Popup camper

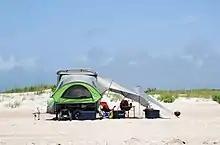
Modern flip-out GO camper

In addition to the traditional pop-up campers described above, there are a number of special types of pop-ups on the market: